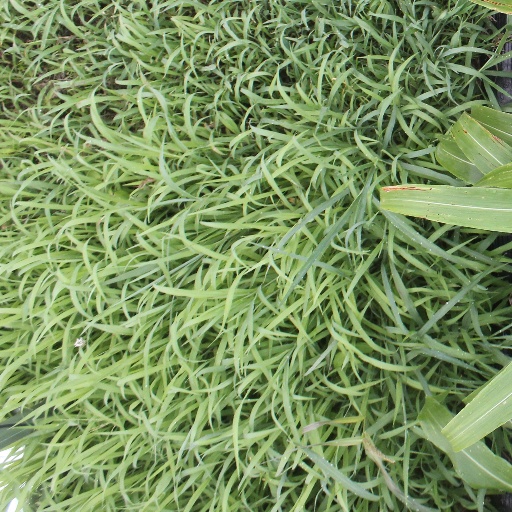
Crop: sorghum